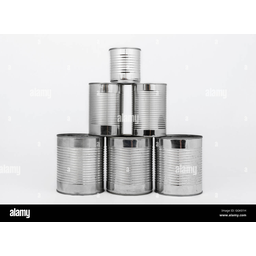
Label: metal